Sigalit Landau

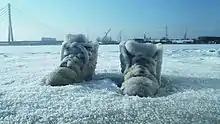
Salt Crystal Shoes on a Frozen Lake, 2011

One of Landau's best-known works is "Salt Works", a series of salt sculptures created by immersing metal sculptural frames into the Dead Sea.